The Blue Bird (play)

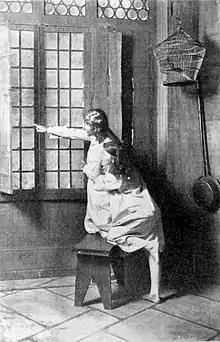
Tyltyl (Gladys Hulette) and Mytyl (Irene Brown) watch the Christmas party across the street in the Broadway production of "The Blue Bird" (1910)

In the opening scene, the two children gleefully describe the beautiful decorations and rich desserts that they see in the house of a wealthy family nearby. When Bérylune says that it is wrong for the rich not to share their cakes with Tyltyl and Mytyl, the boy corrects her. It is enough that he gets to watch others’ happiness; their joy does not create envy in him. The theme is emphasized again when the children meet the Luxuries, particularly the biggest one of all, the Luxury of Being Rich. When Tyltyl turns the diamond, the hall is bathed with a dazzling brightness, and the Luxuries run wildly in search of a dark corner where they may hide their ugliness from the ethereal light.